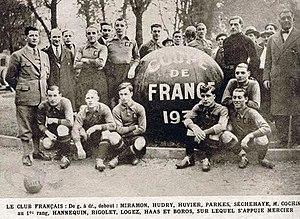
Équipe du fr:Club français, vainqueur de la fr:Coupe de France de football 1930-1931.
Le Club français est un club de football français fondé en 1892, disparu en 1935 et basé à Paris.
Arthur C. Parkes est un footballeur anglais, né le 4 août 1897 qui évoluait au poste de milieu de terrain.
La Coupe de France 1930-1931 a été remportée par le Club français.